Sir George Baker, 1st Baronet

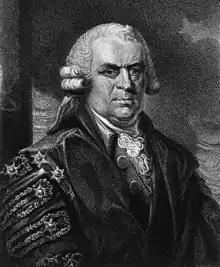
George Baker

Sir George Baker, 1st Baronet, FRS, FSA (1723 – 15 June 1809) was physician to King George III.